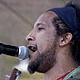
Age: 28